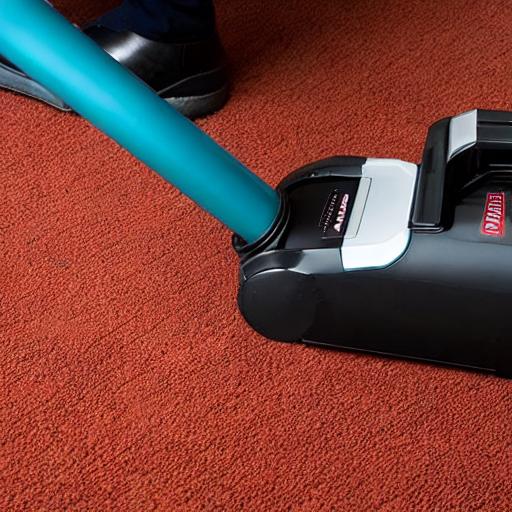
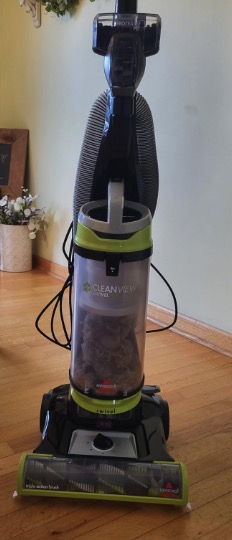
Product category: items_vacuum
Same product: no